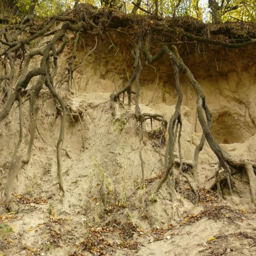
texture of rough , dark tree roots protruding from a wall of light - colored , sandy soil , with small amounts of leaves and moss throughout .